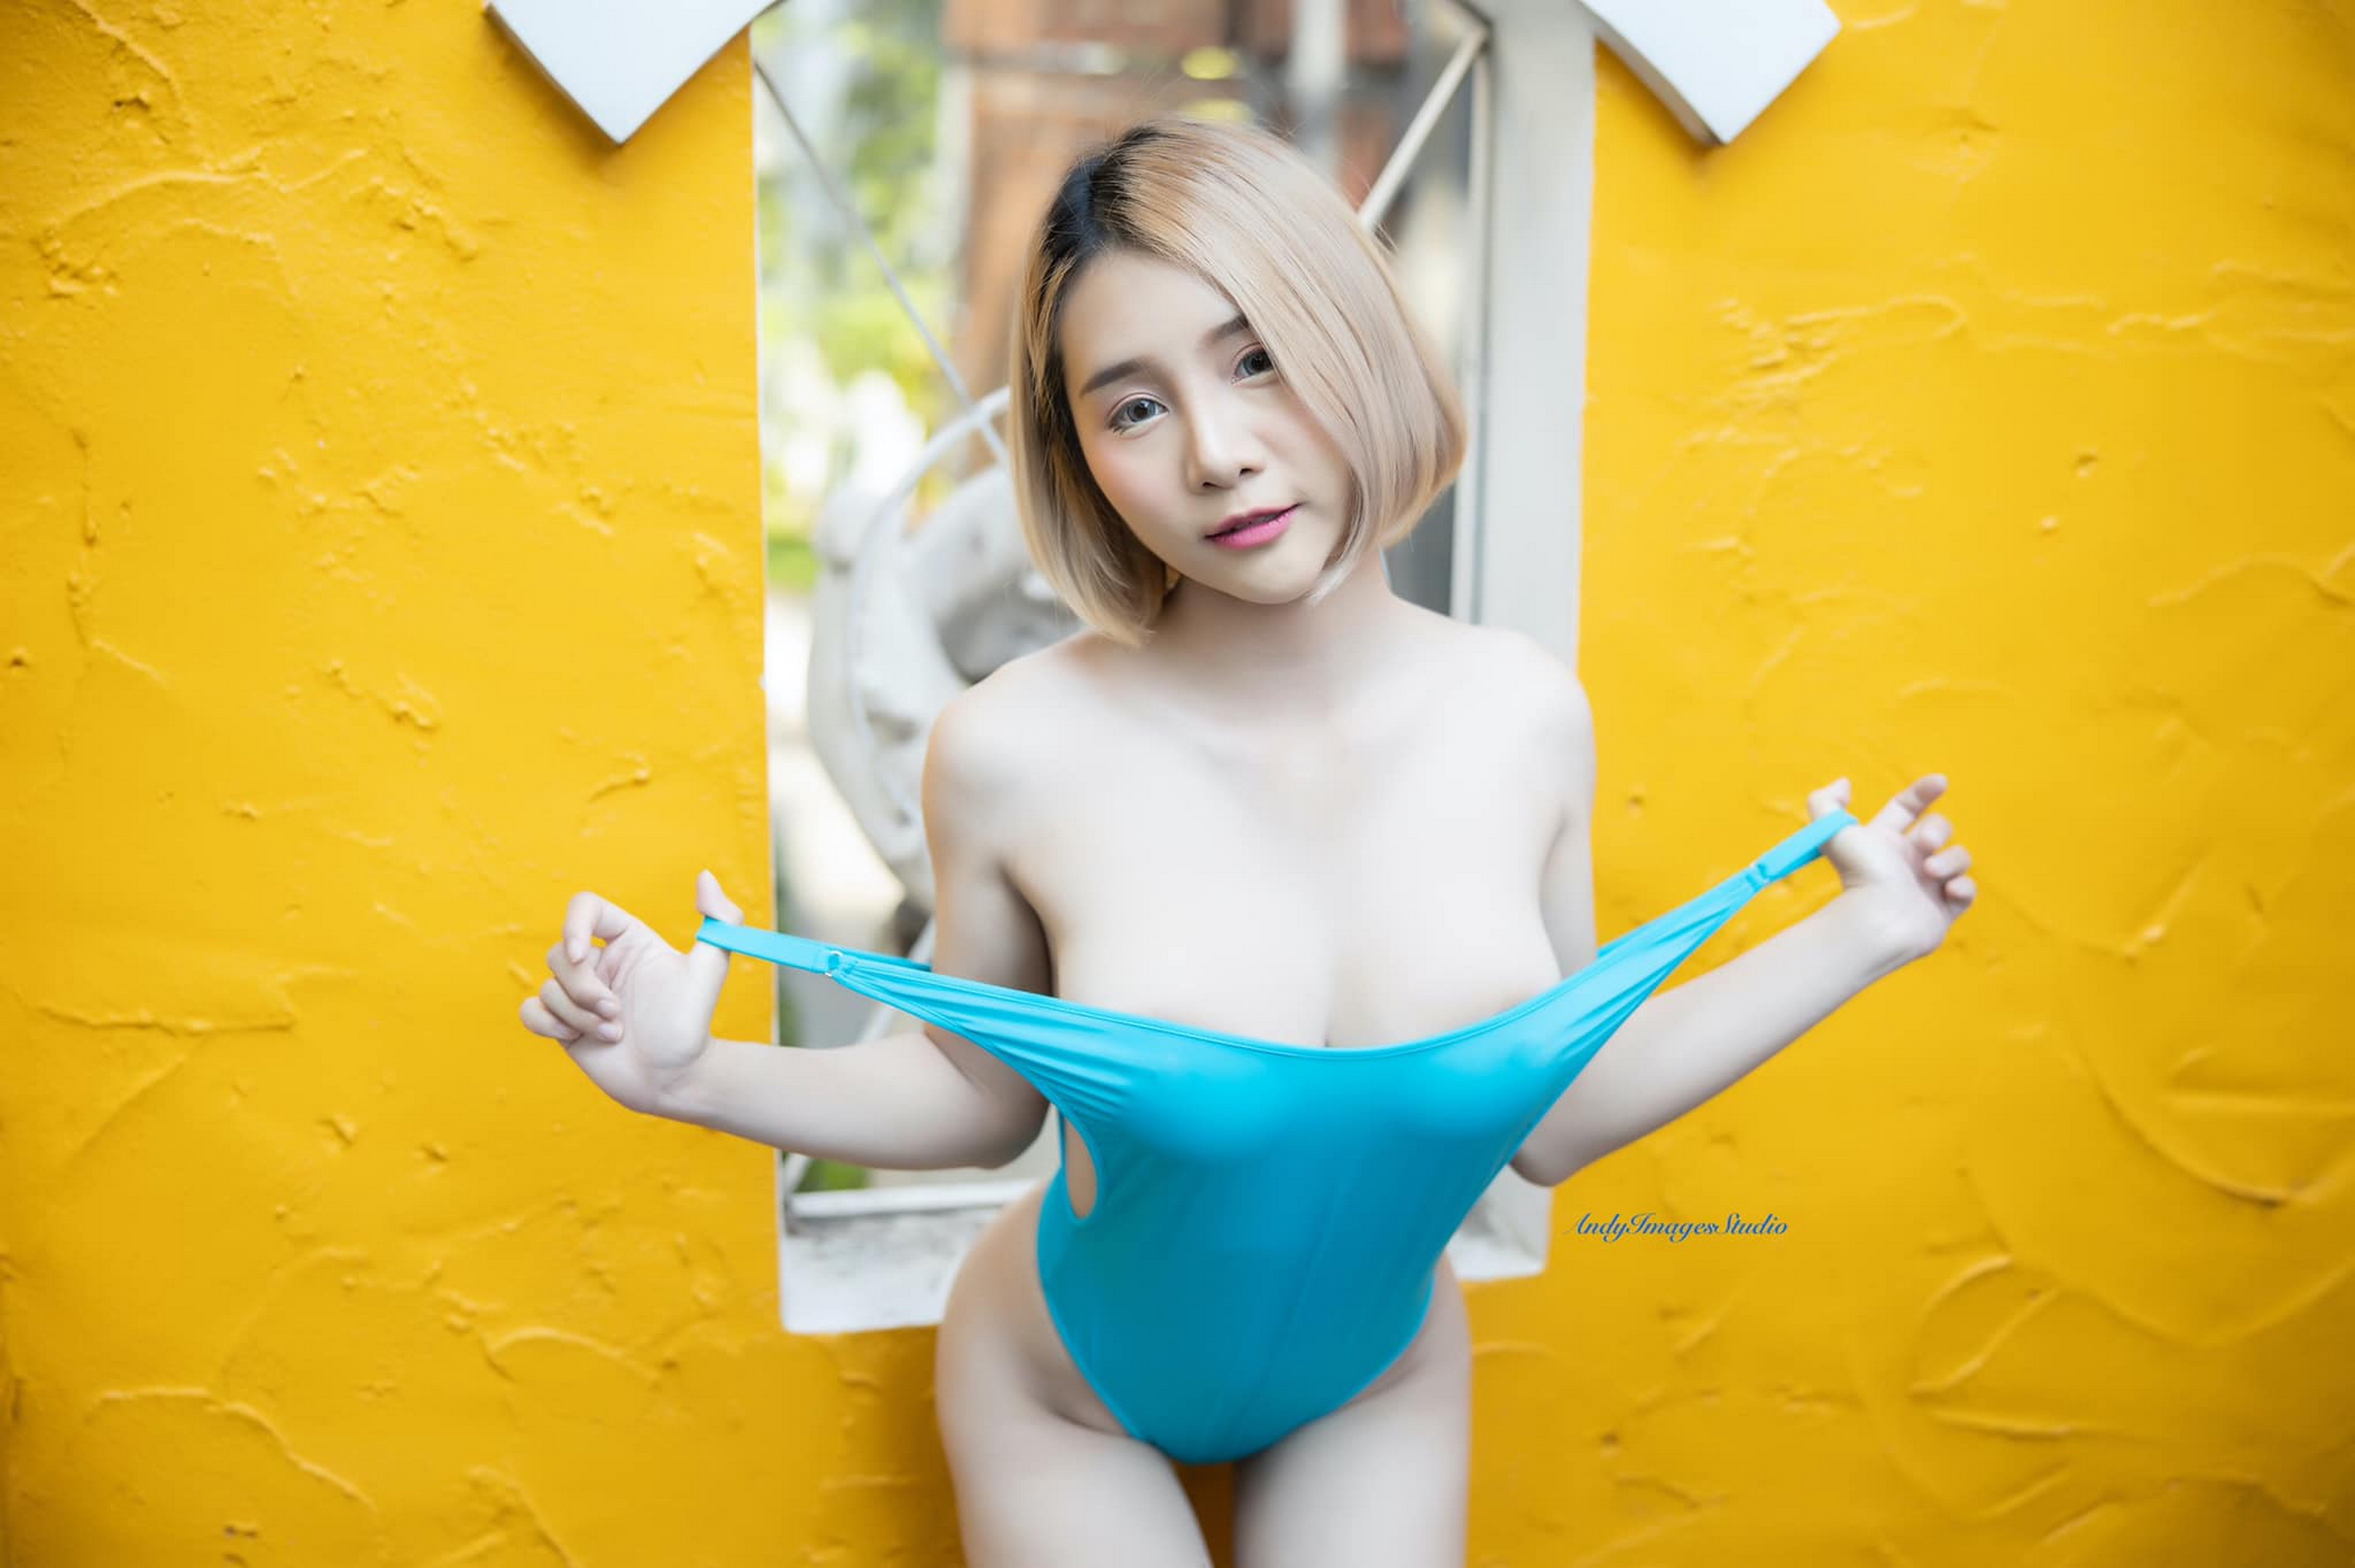
girl, woman, asian, cute, yellow, clothing, blue, orange, beauty, leg, swimwear, happy, smile, finger, abdomen, bikini, long hair, trunk, sportswear, briefs, thigh, costume